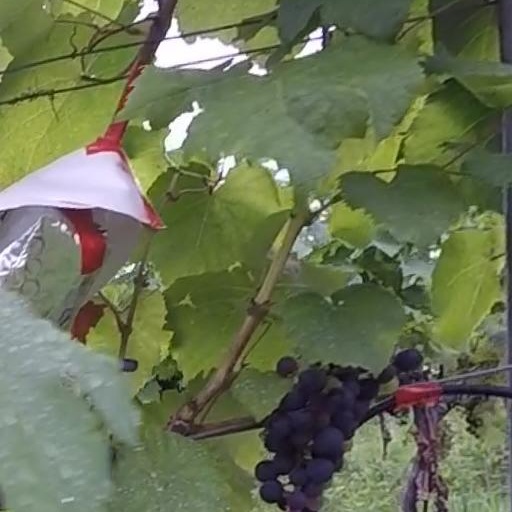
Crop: grape